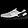
Label: Sneaker